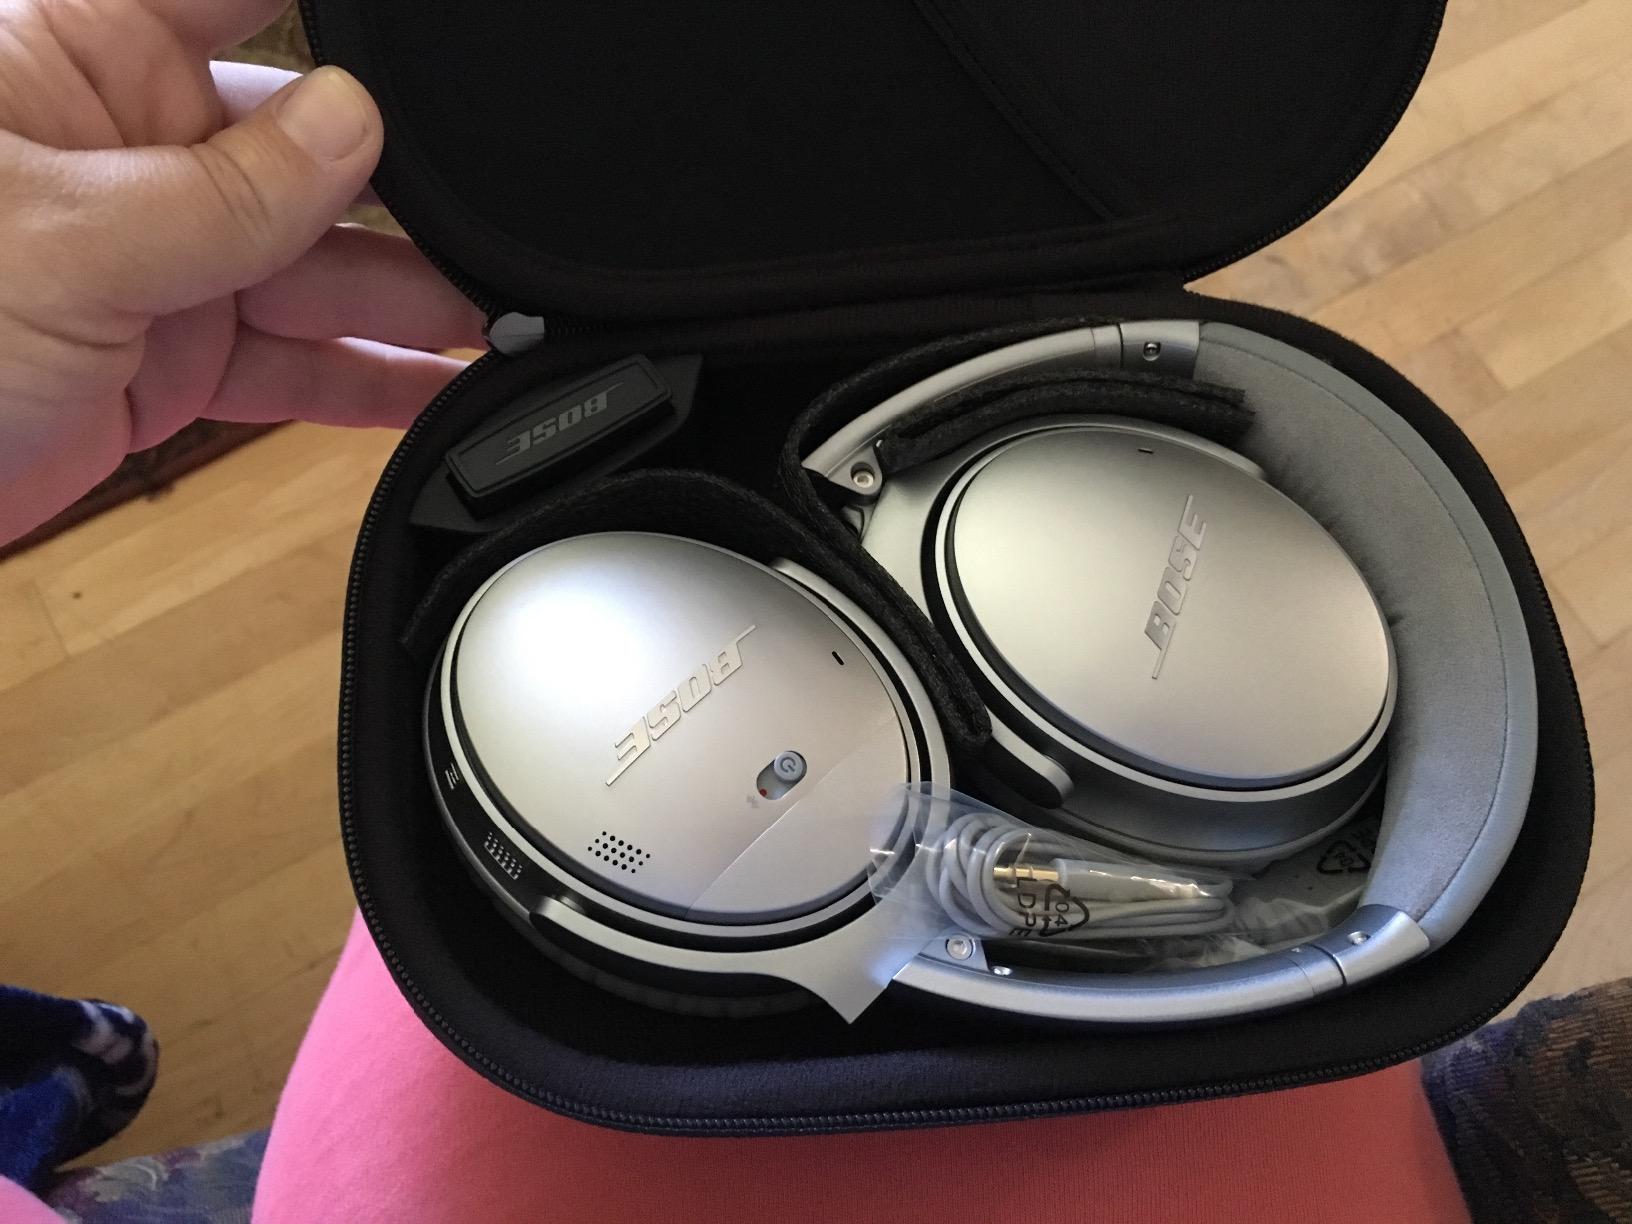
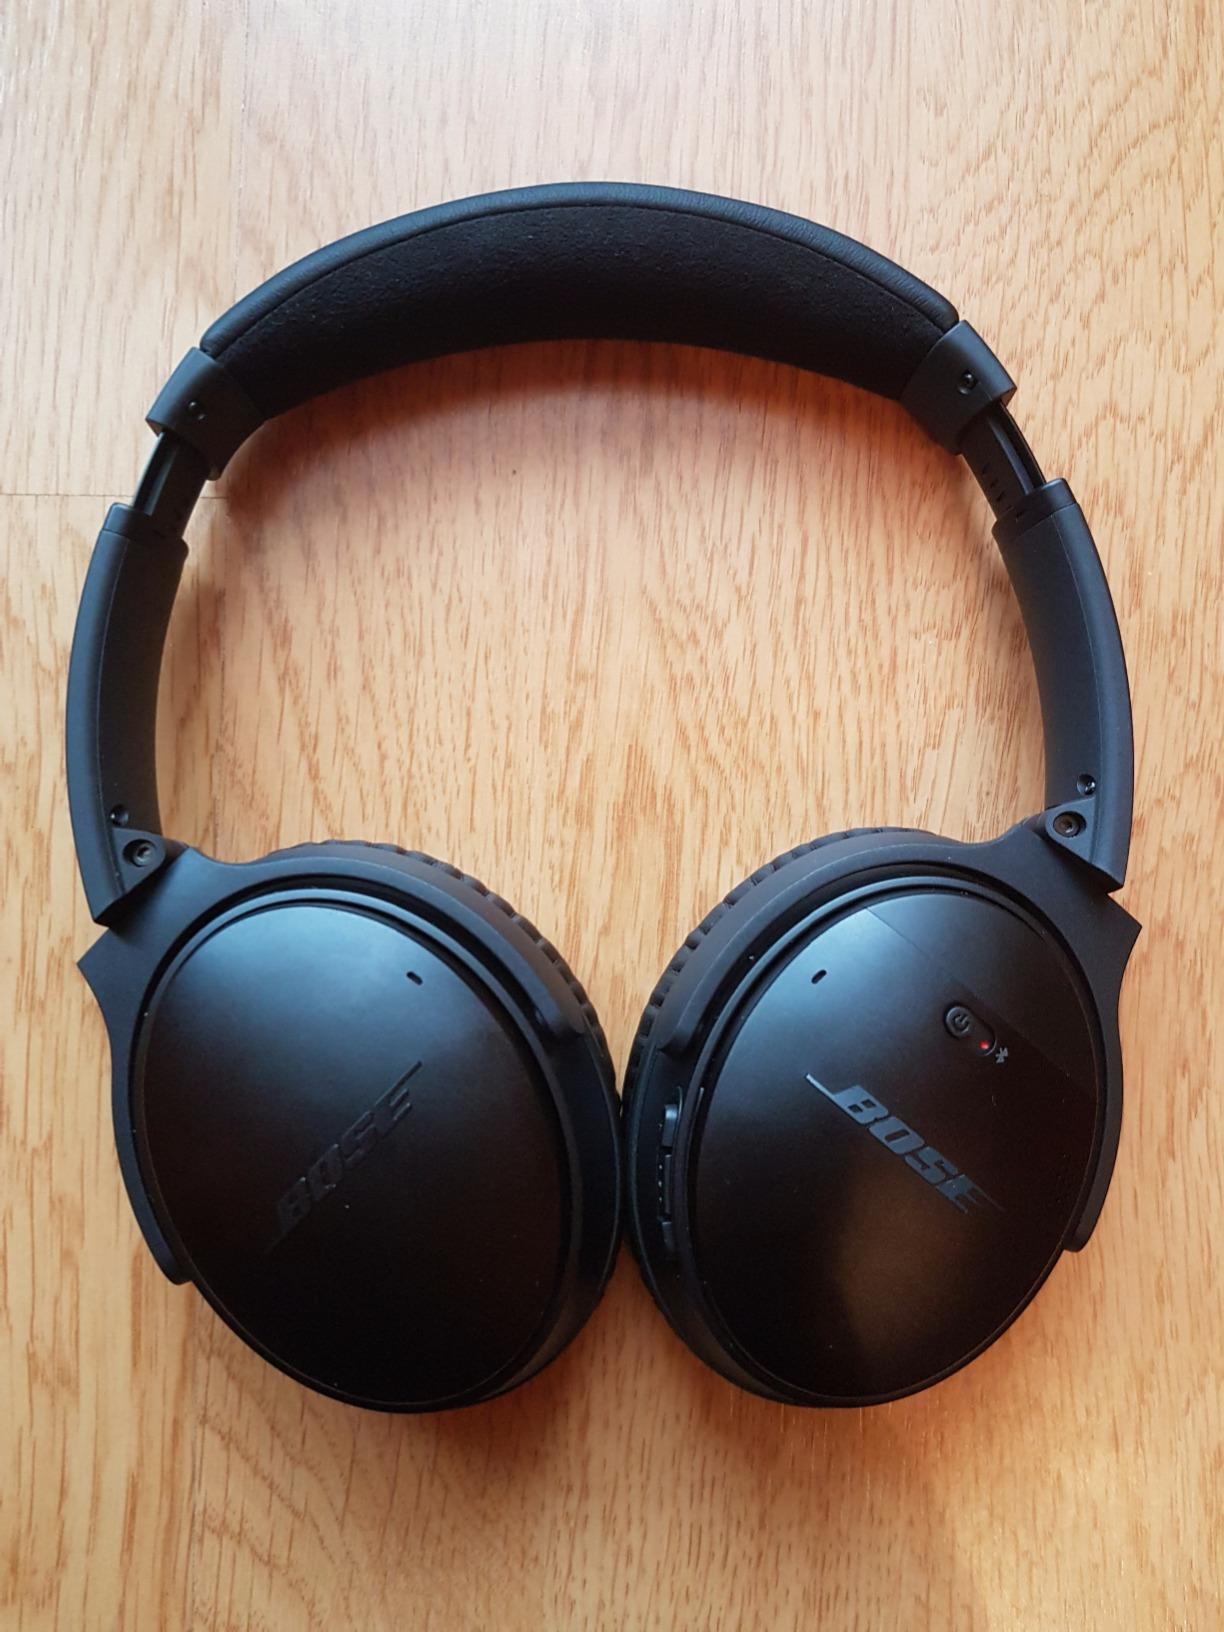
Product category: headphones
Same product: no